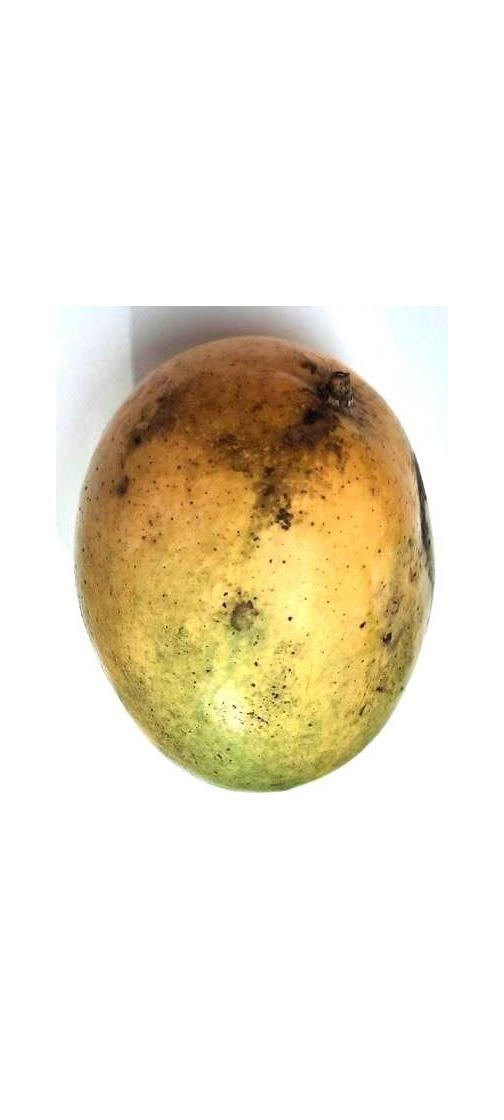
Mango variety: Rupali